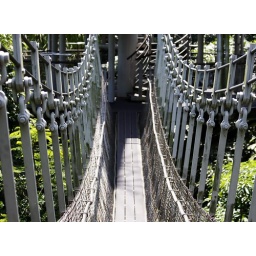
The hardest thing to learn in life is which bridge to cross and which to burn. - David Russell